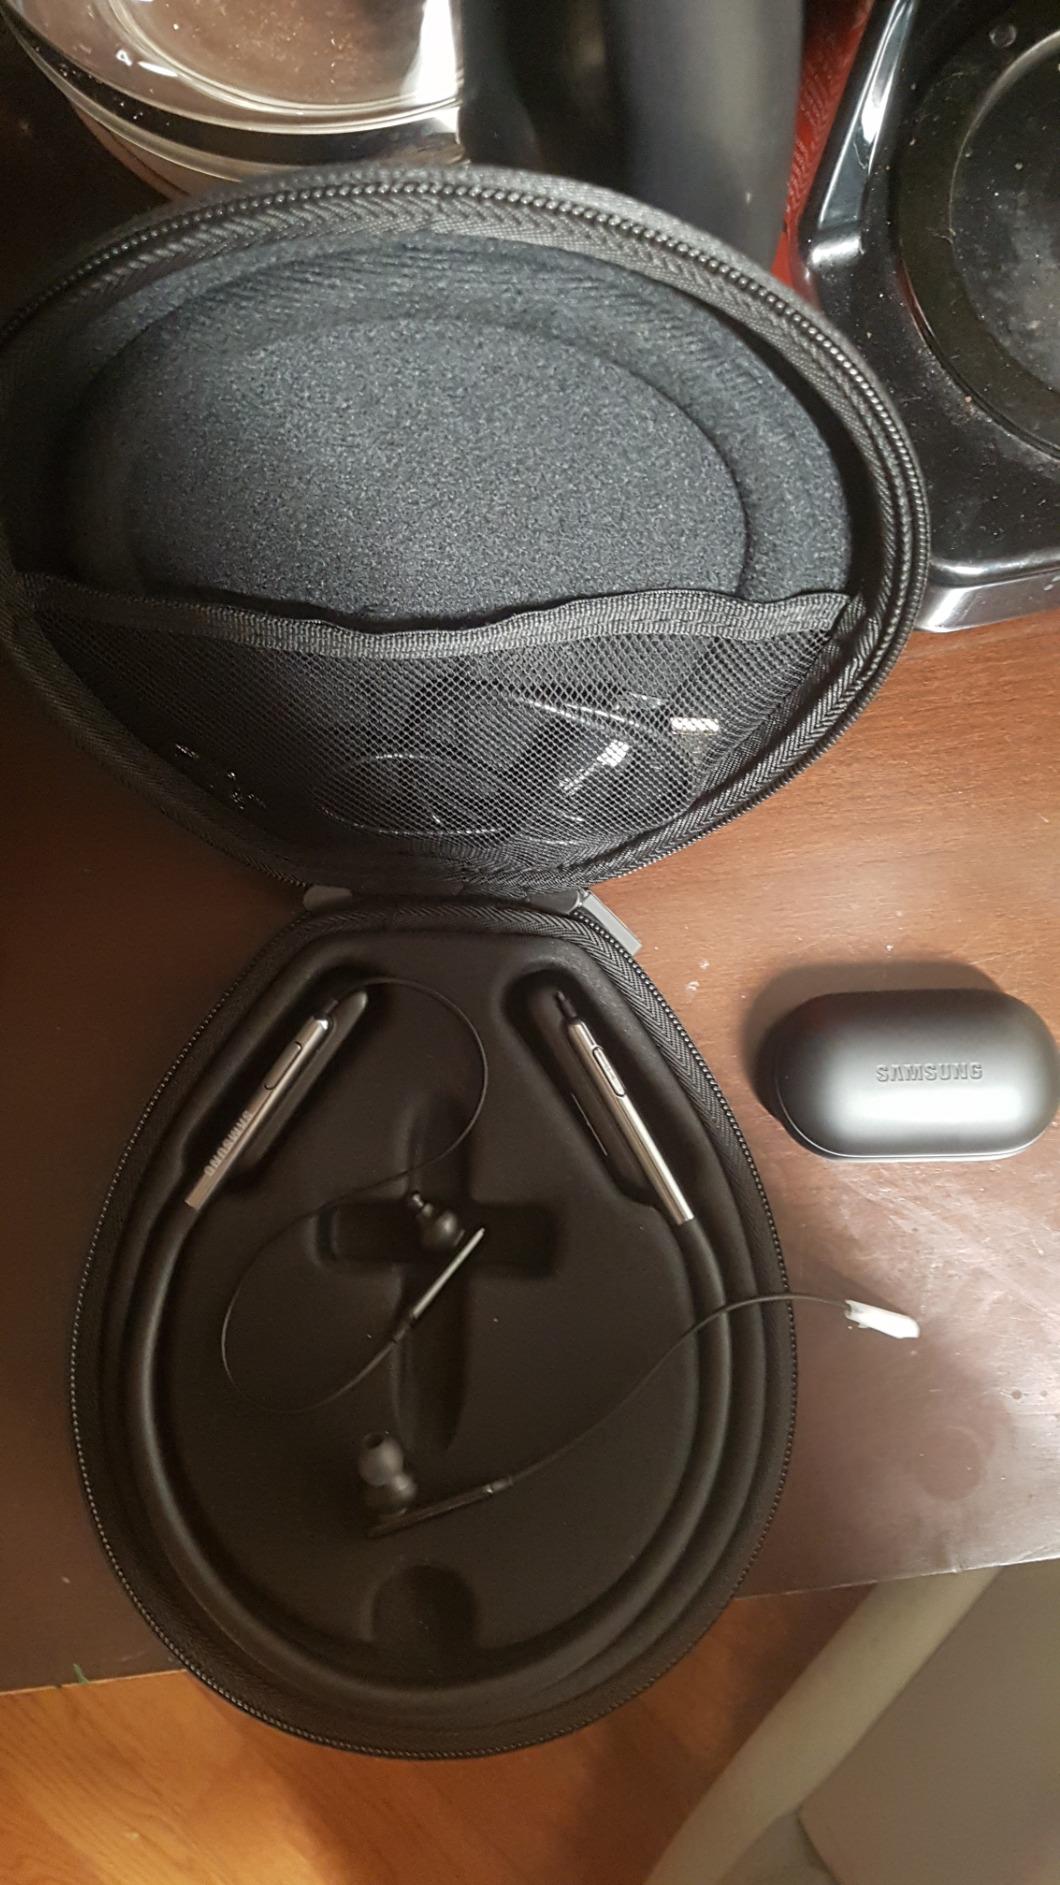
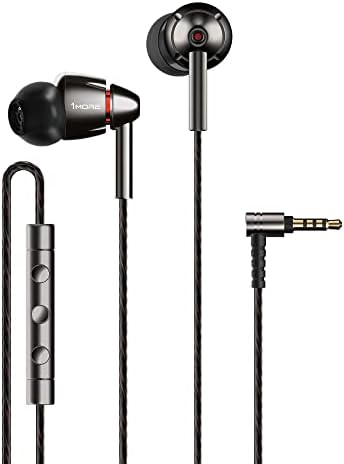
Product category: headphones
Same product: no